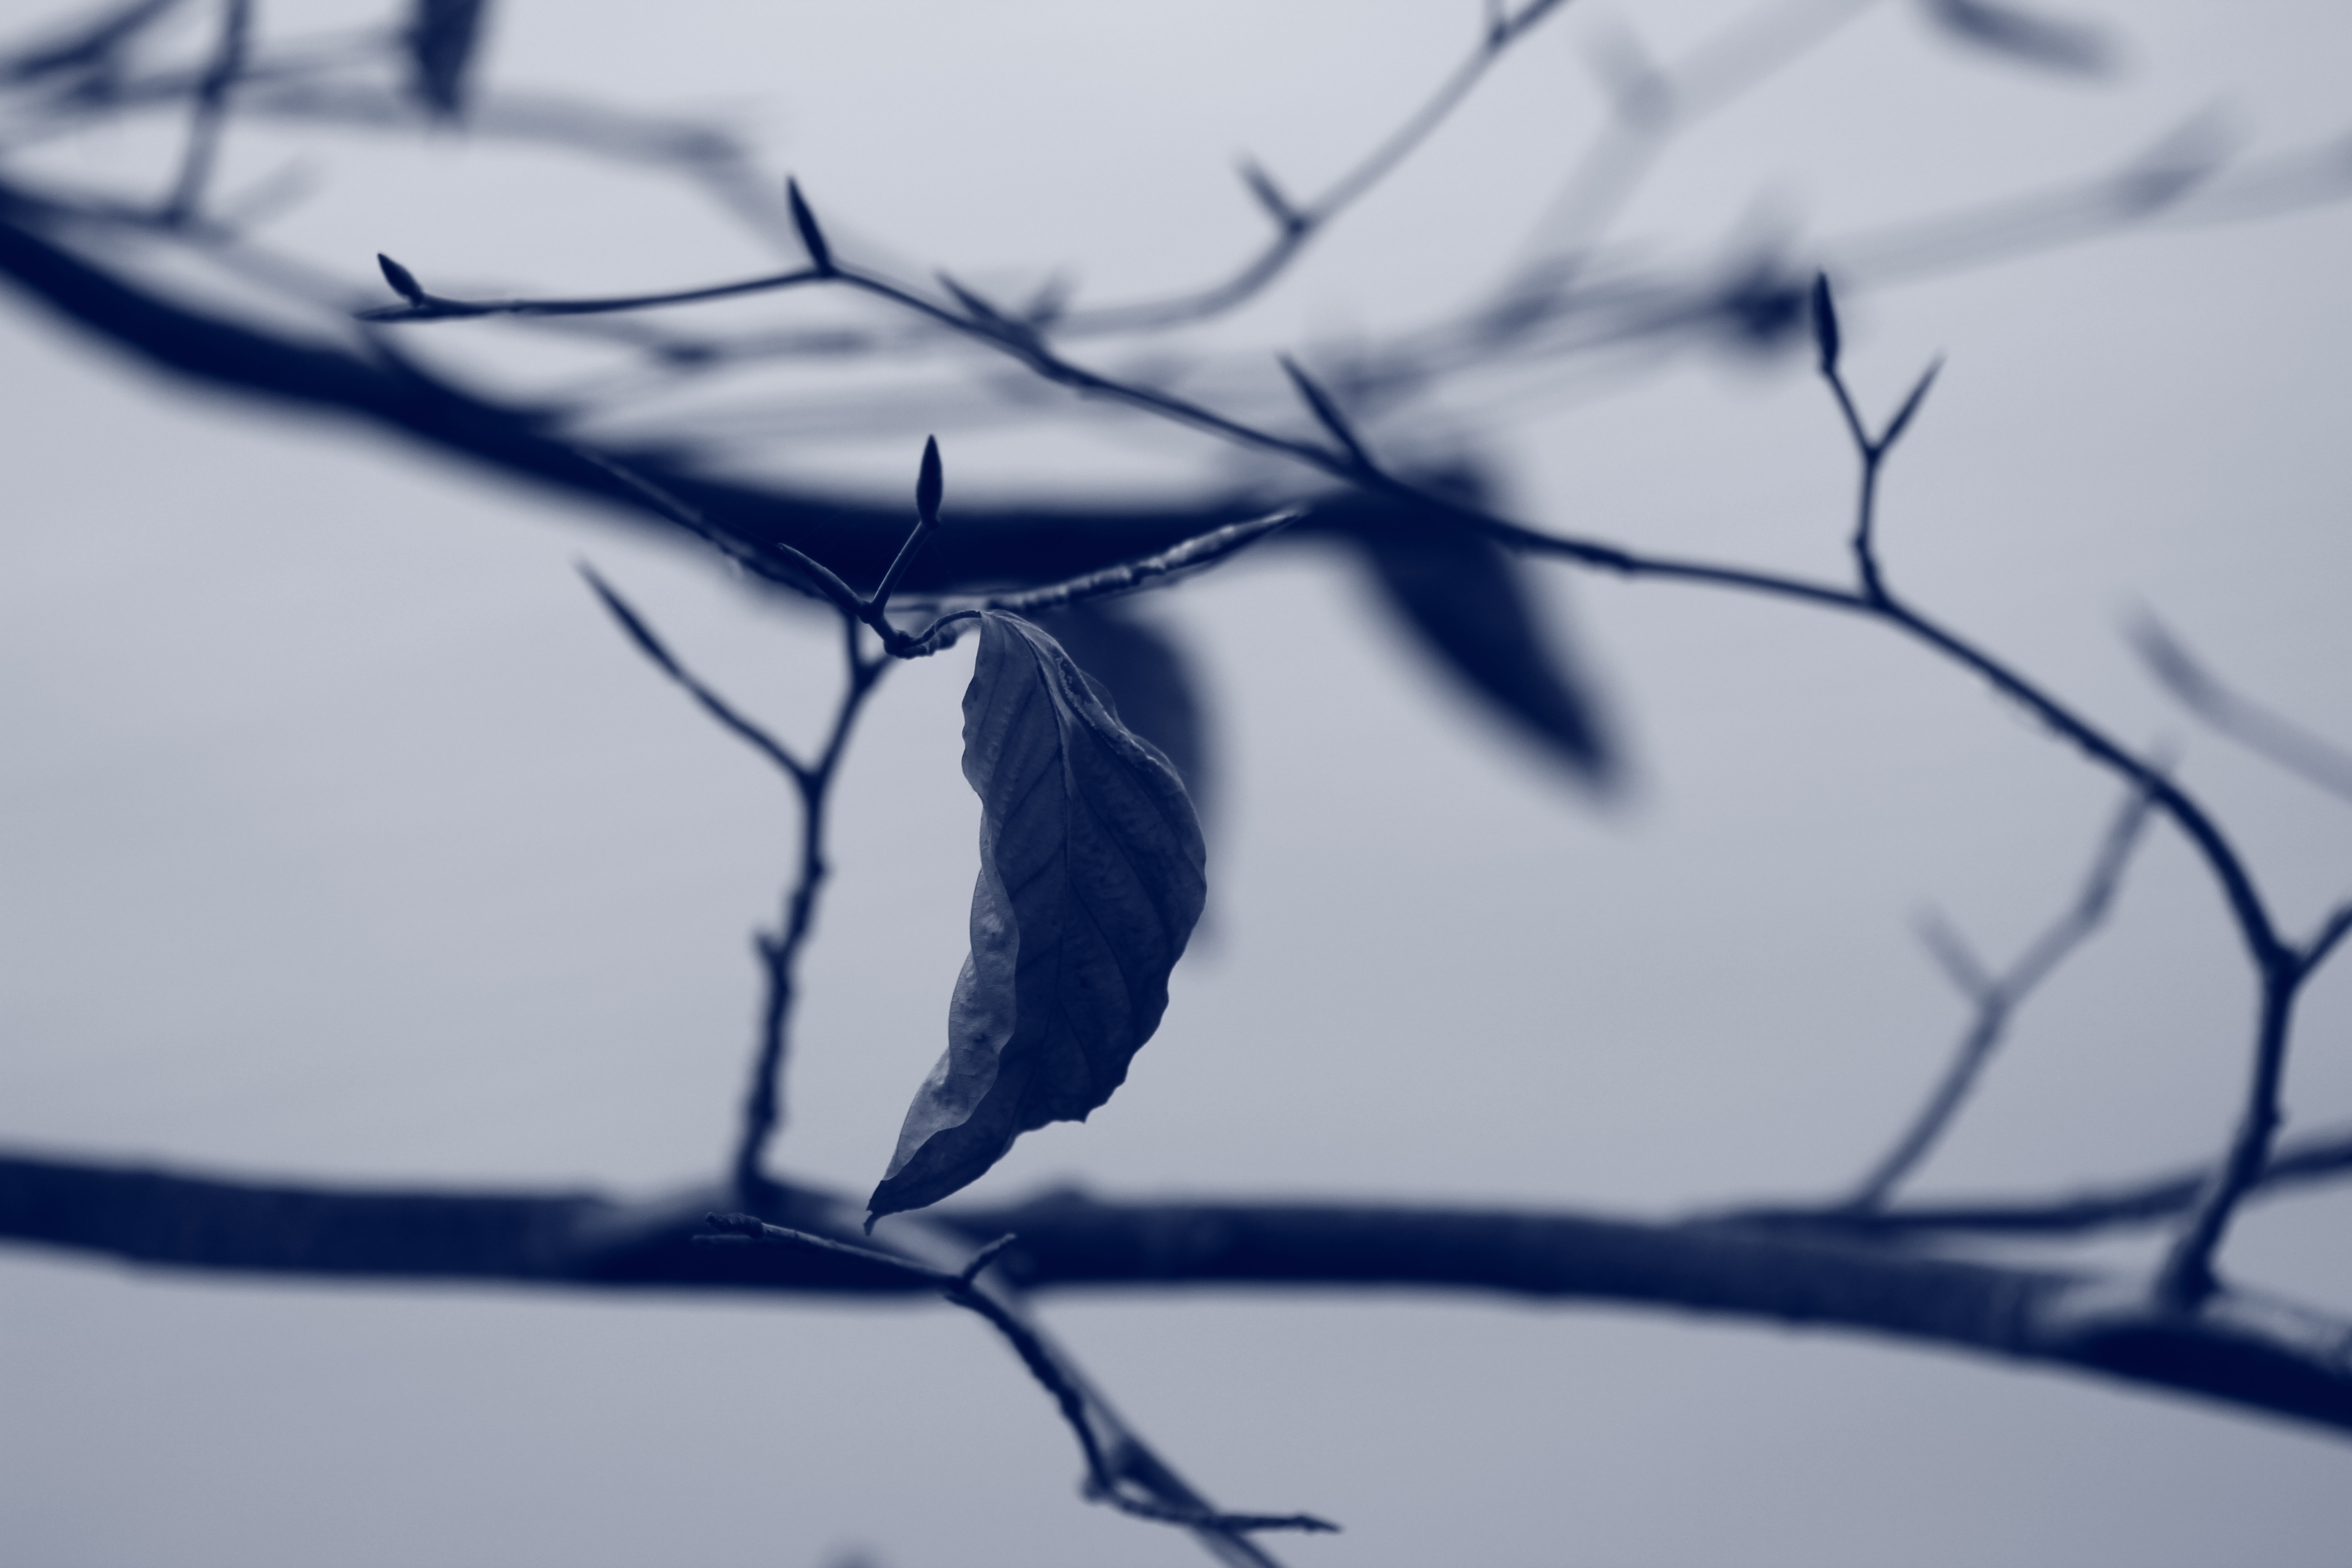
tree, water, nature, branch, snow, winter, wing, black and white, plant, leaf, frost, ice, line, spring, blue, monochrome, season, twig, close up, freezing, macro photography, monochrome photography